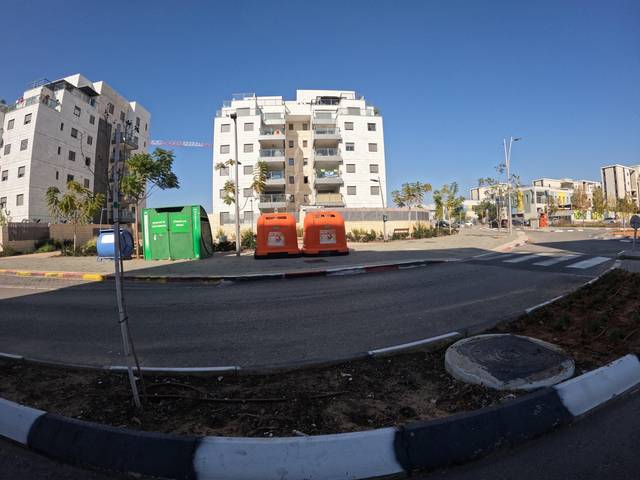
Region: Israel
Coordinates: 31.985, 34.945